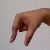
The image shows a hand gesture representing the letter 'Q' in Indian Sign Language.